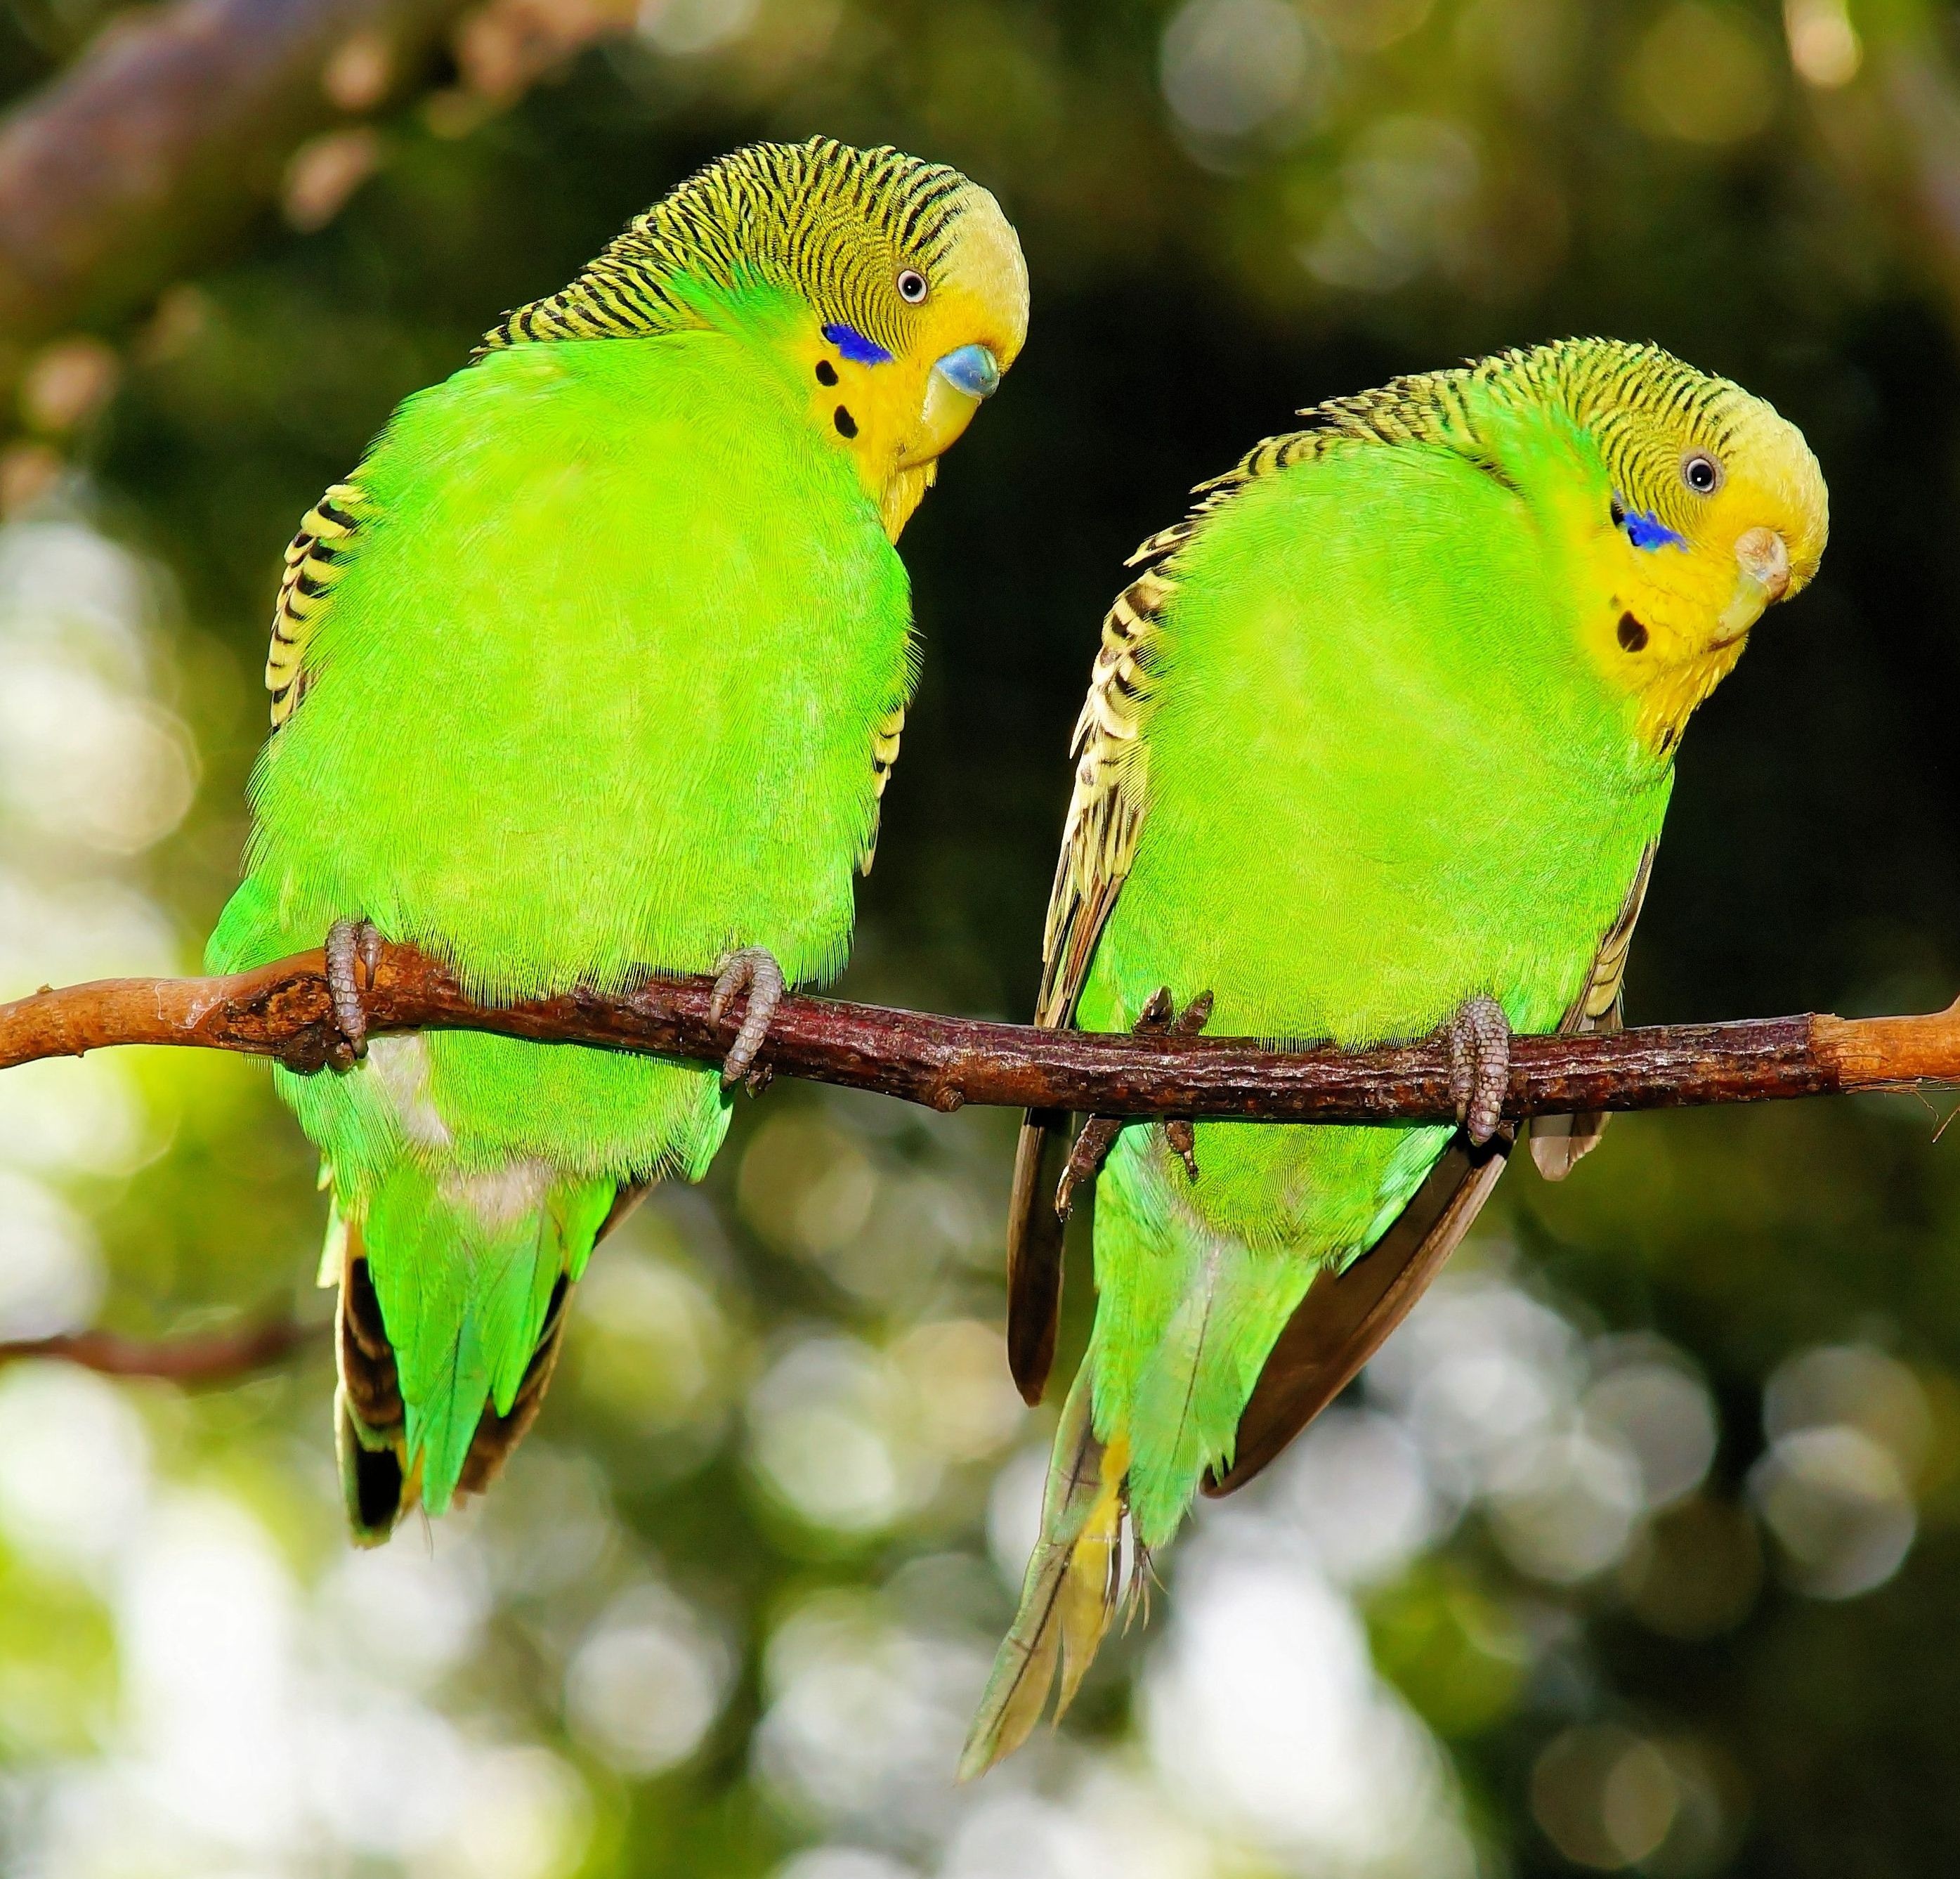
branch, bird, wildlife, green, relax, beak, romantic, rest, colorful, together, feather, fauna, plumage, lorikeet, sit, australia, birds, pets, affection, animals, vertebrate, funny, creature, lovers, parrot, pair, parakeet, animal world, for two, combines, loyalty, green bird, parakeets, small parrot, budgerigars, common pet parakeet